Code of Hammurabi

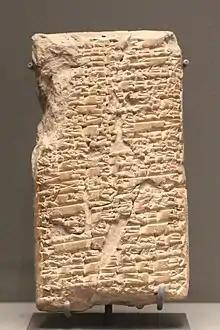
Prologue to the Code of Lipit-Ishtar

The laws are written in the Old Babylonian dialect of Akkadian. Their style is regular and repetitive, and today they are a standard set text for introductory Akkadian classes. However, as A. Leo Oppenheim summarises, the cuneiform signs themselves are "vertically arranged... within boxes placed in bands side by side from right to left", an arrangement already antiquated by Hammurabi's time.